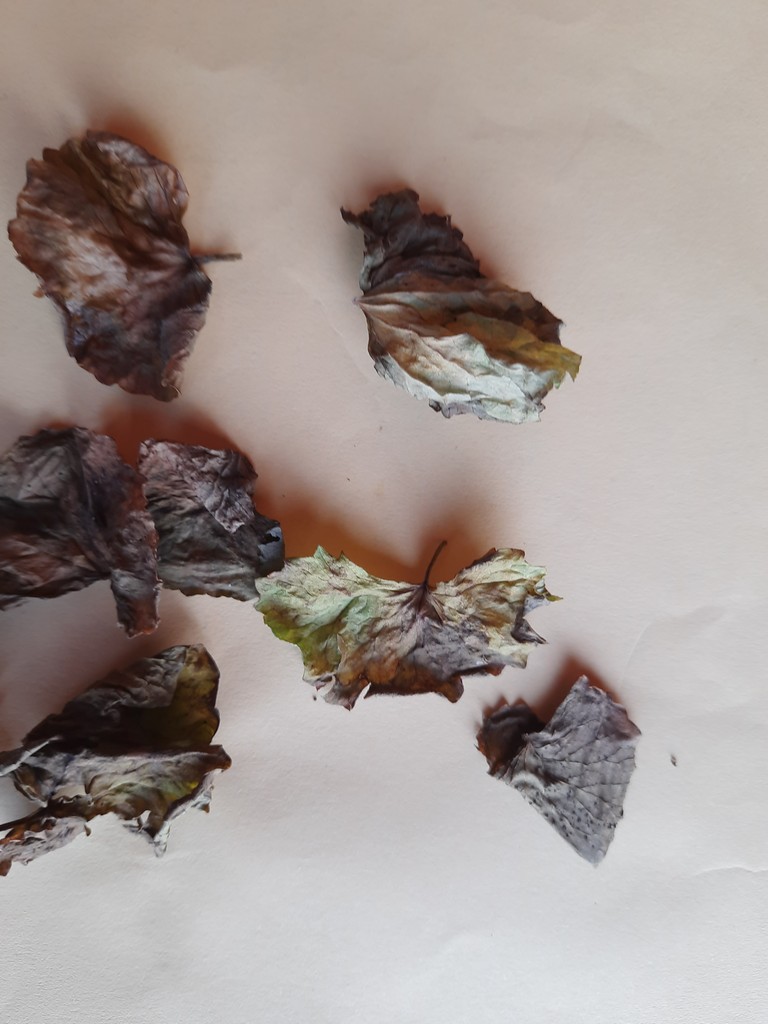
Label: Dried